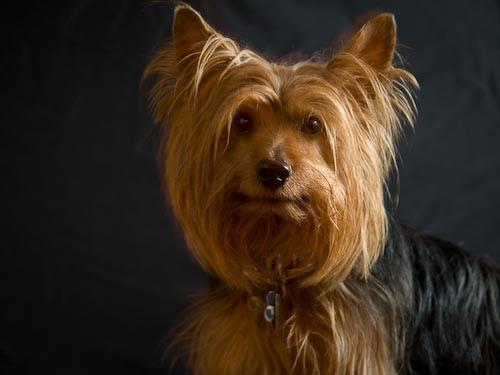
Breed: yorkshire terrier